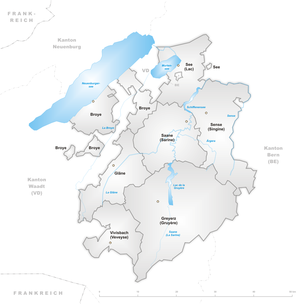
Le Service de la statistique du canton de Fribourg effectue les enquêtes statistiques prévues par la loi fédérale ou cantonale et informe le public des tendances p. ex. dans les domaines du développement démographique, de l'économie, de l'environnement, de l'éducation et des soins de santé. Il remplit les fonctions de statistique publique en coopération avec l'Office fédéral de la statistique. Le Service de la statistique du canton de Fribourg est appelé "Service de la statistique" depuis 2003 et est affilié au Département des affaires économiques. Il est situé dans la capitale, Fribourg.